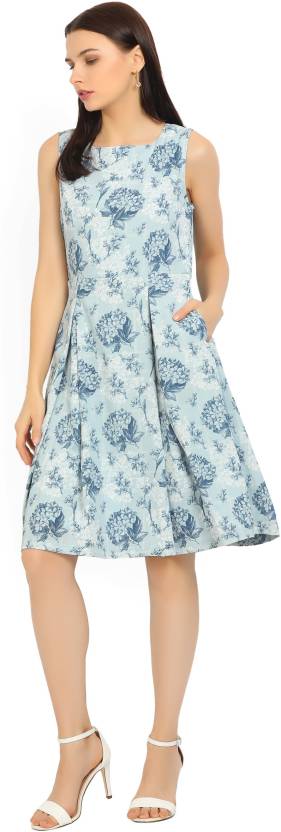
Product: Women A-line Light Blue Dress
Price: ₹619
Colors: Light Blue
Pattern: Floral Print